Light's Golden Jubilee

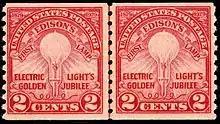
Commemorative U.S. stamp for Edison's incandescent light bulb.

Light's Golden Jubilee was a celebration of the 50th anniversary of Thomas Edison's incandescent light bulb, held on October 21, 1929, just days before the stock market crash of 1929 that swept the United States headlong into the Great Depression. The Jubilee also served as the dedication of Henry Ford's Greenfield Village, originally known as the Thomas Edison Institute.